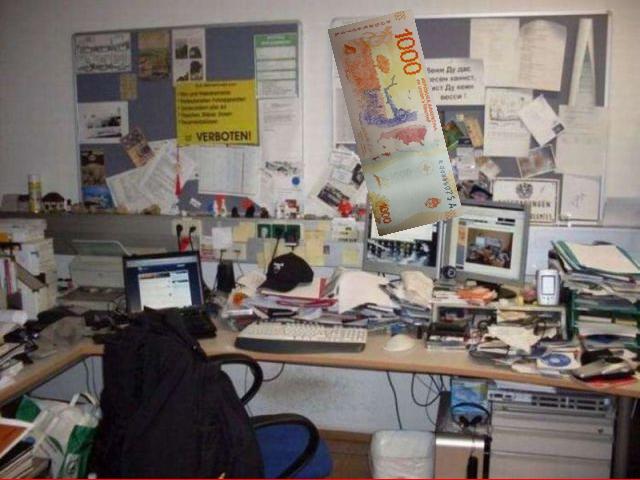
Denominación: 1000